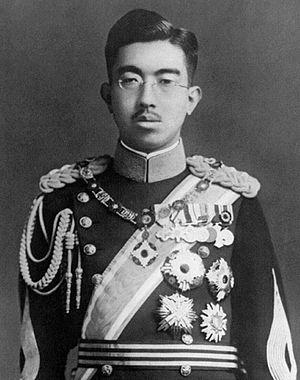
Hirohito ou Hiro-Hito, né le 29 avril 1901 à Tokyo et mort le 7 janvier 1989 dans la même ville, est empereur du Japon du 25 décembre 1926 à sa mort. Bien que le nom de « Hirohito » soit usuel en Occident, au Japon on le désigne, depuis sa mort, par son nom de règne posthume, Shōwa Tennō.
Les Jeux olympiques sont un événement sportif international majeur, regroupant les sports d'été et les sports d'hiver, auxquels des milliers d’athlètes du monde entier participent.